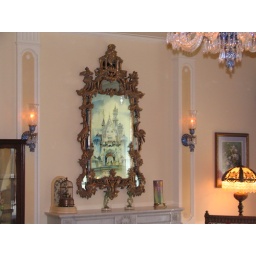
This image in the looking glass mirror is just part of the &amp;quot;magic&amp;quot; as this room comes to life.